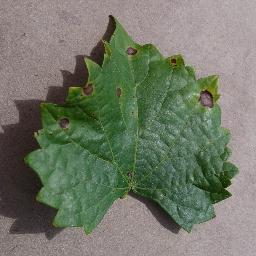
Label: Grape___Black_rot